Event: Nepal Earthquake
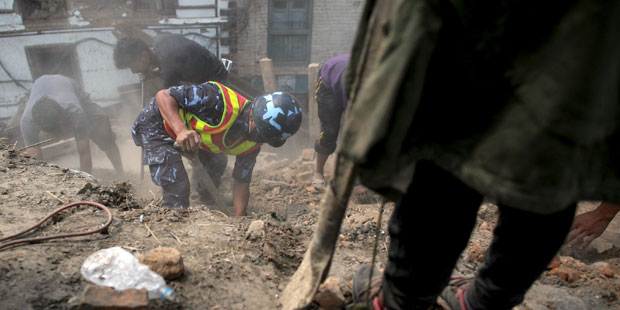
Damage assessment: damage